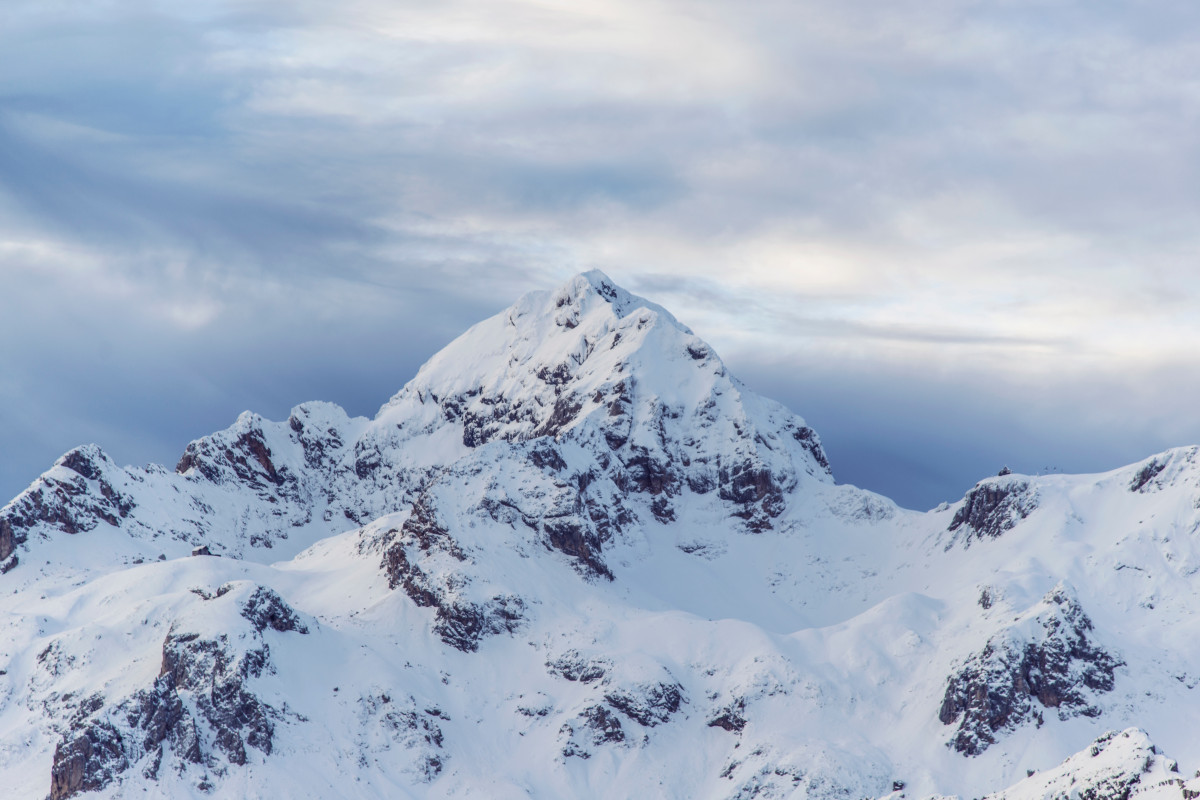
Tags: winter, cloud, peak, mountain range, ice, weather, frozen, season, ridge, summit, alps, plateau, fell, piste, landform, geographical feature, mountainous landforms